First Red Scare

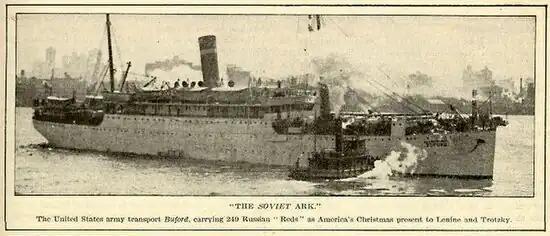
Text of original caption: "THE SOVIET ARK, The United States army transport Buford, carrying 249 Russian 'Reds' as America's Christmas present to Lenine and Trotzky ."

Despite two attempts on his life in April and June 1919, Attorney General A. Mitchell Palmer moved slowly to find a way to attack the source of the violence. An initial raid in July 1919 against a small anarchist group in Buffalo failed when a federal judge tossed out his case. In August, he organized the General Intelligence Division within the Department of Justice and recruited J. Edgar Hoover, a recent law school graduate, to head it. Hoover pored over arrest records, subscription records of radical newspapers, and party membership records to compile lists of resident aliens for deportation proceedings. On October 17, 1919, just a year after the Immigration Act of 1918 had expanded the definition of aliens that could be deported, the U.S. Senate demanded Palmer explain his failure to move against radicals.